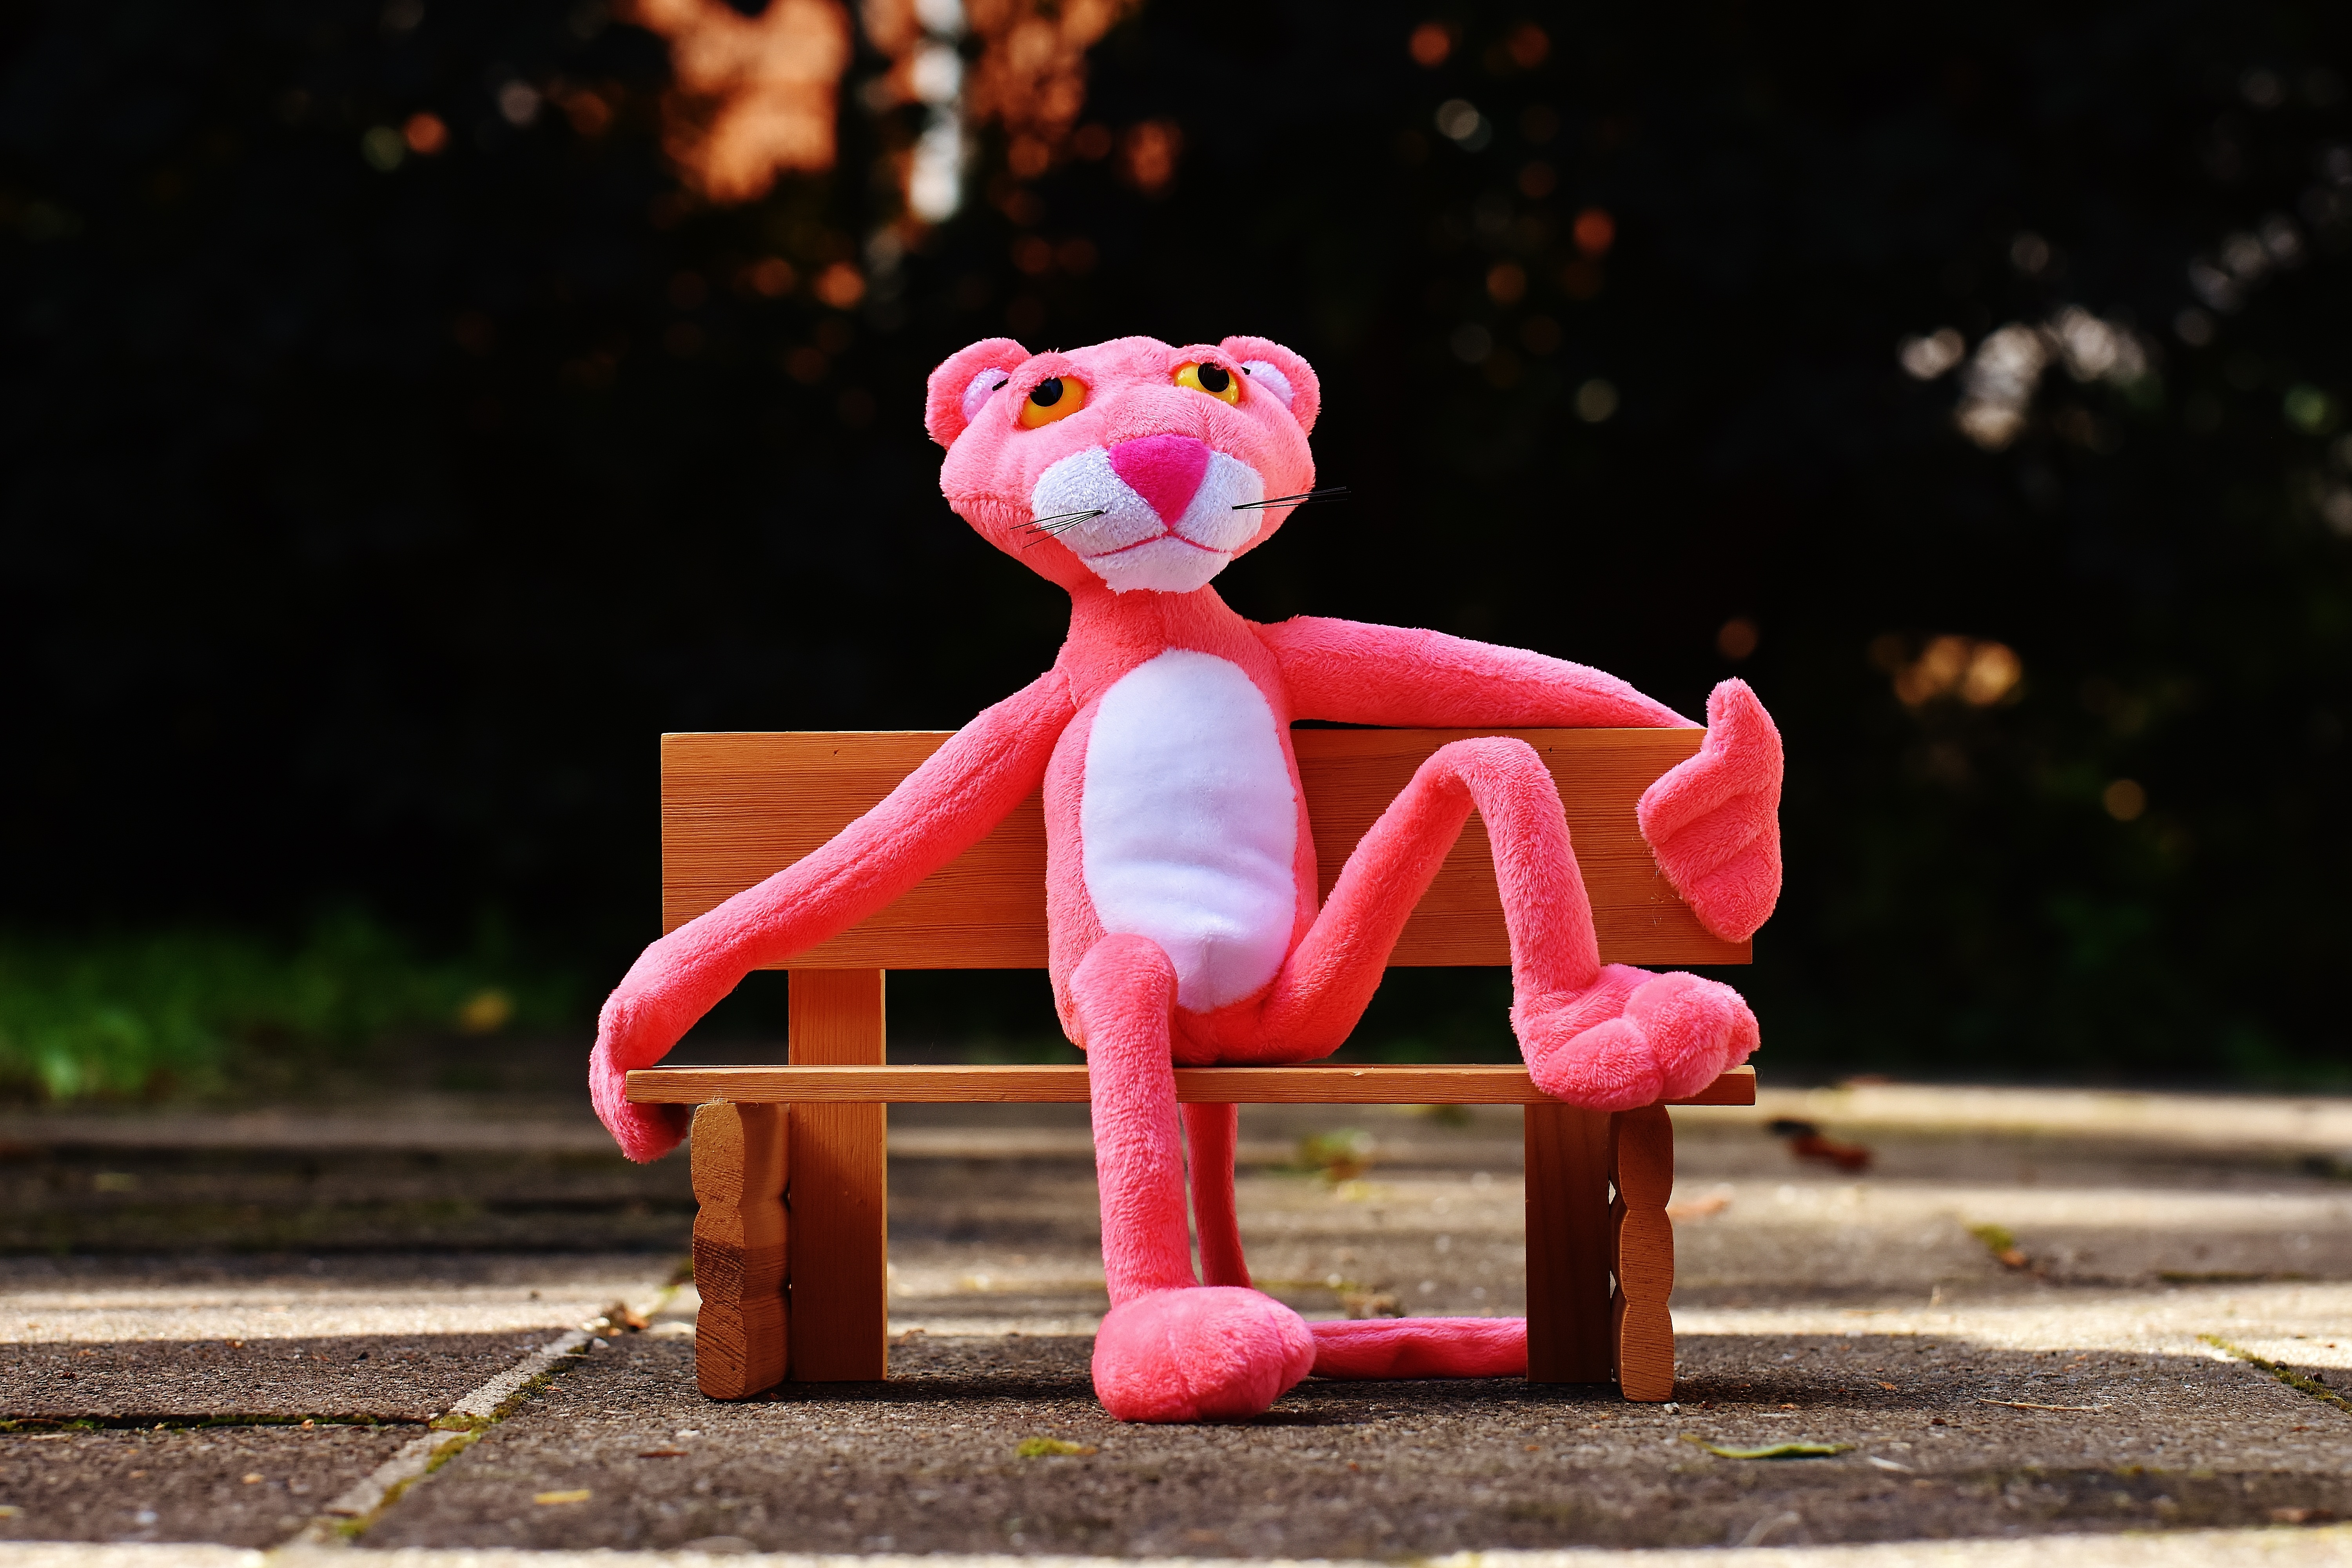
animal, red, color, rest, pink, toy, fig, sit, bank, funny, plush, stuffed animal, pink panther, stuffed toy